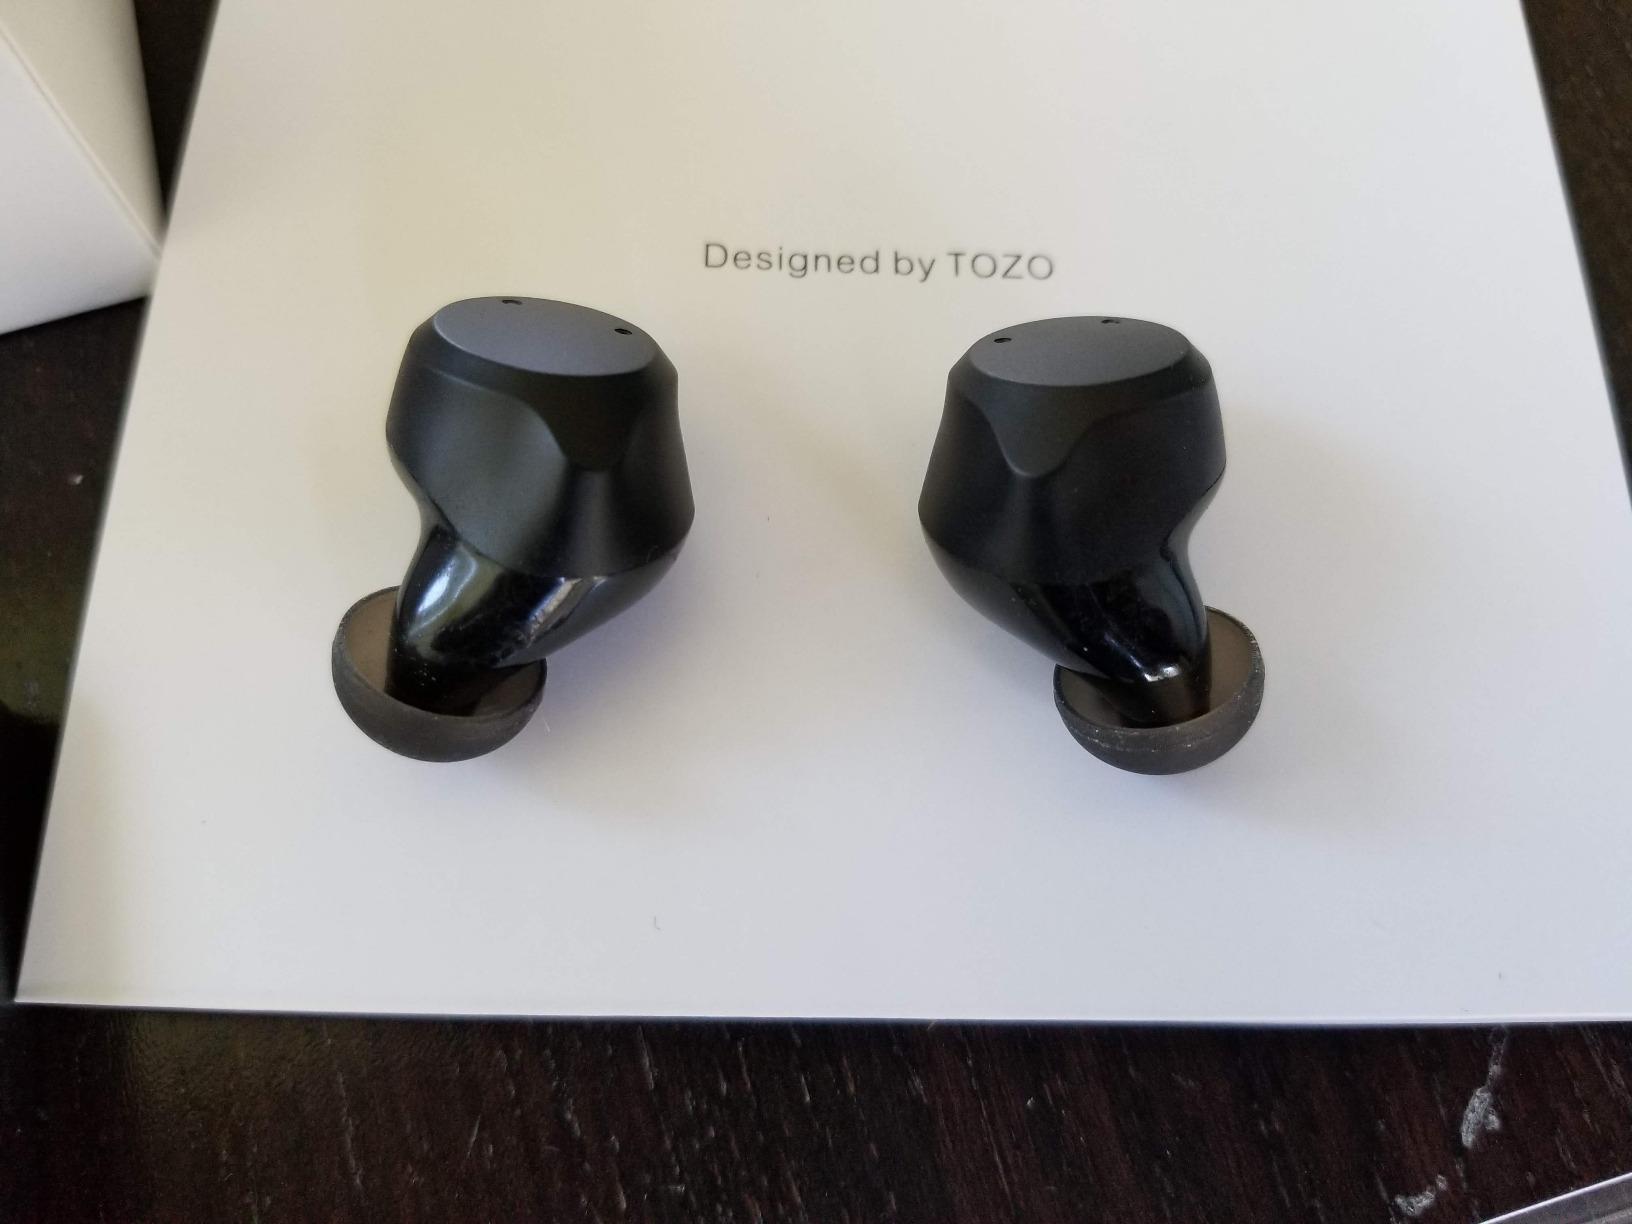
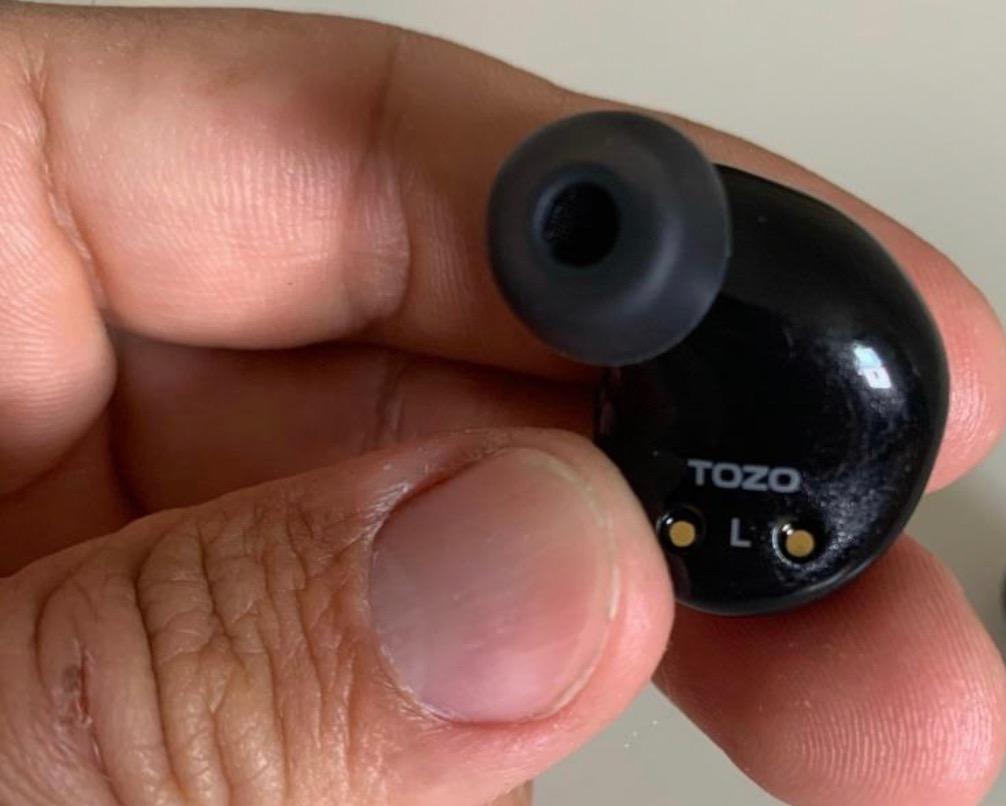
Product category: earbuds
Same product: yes